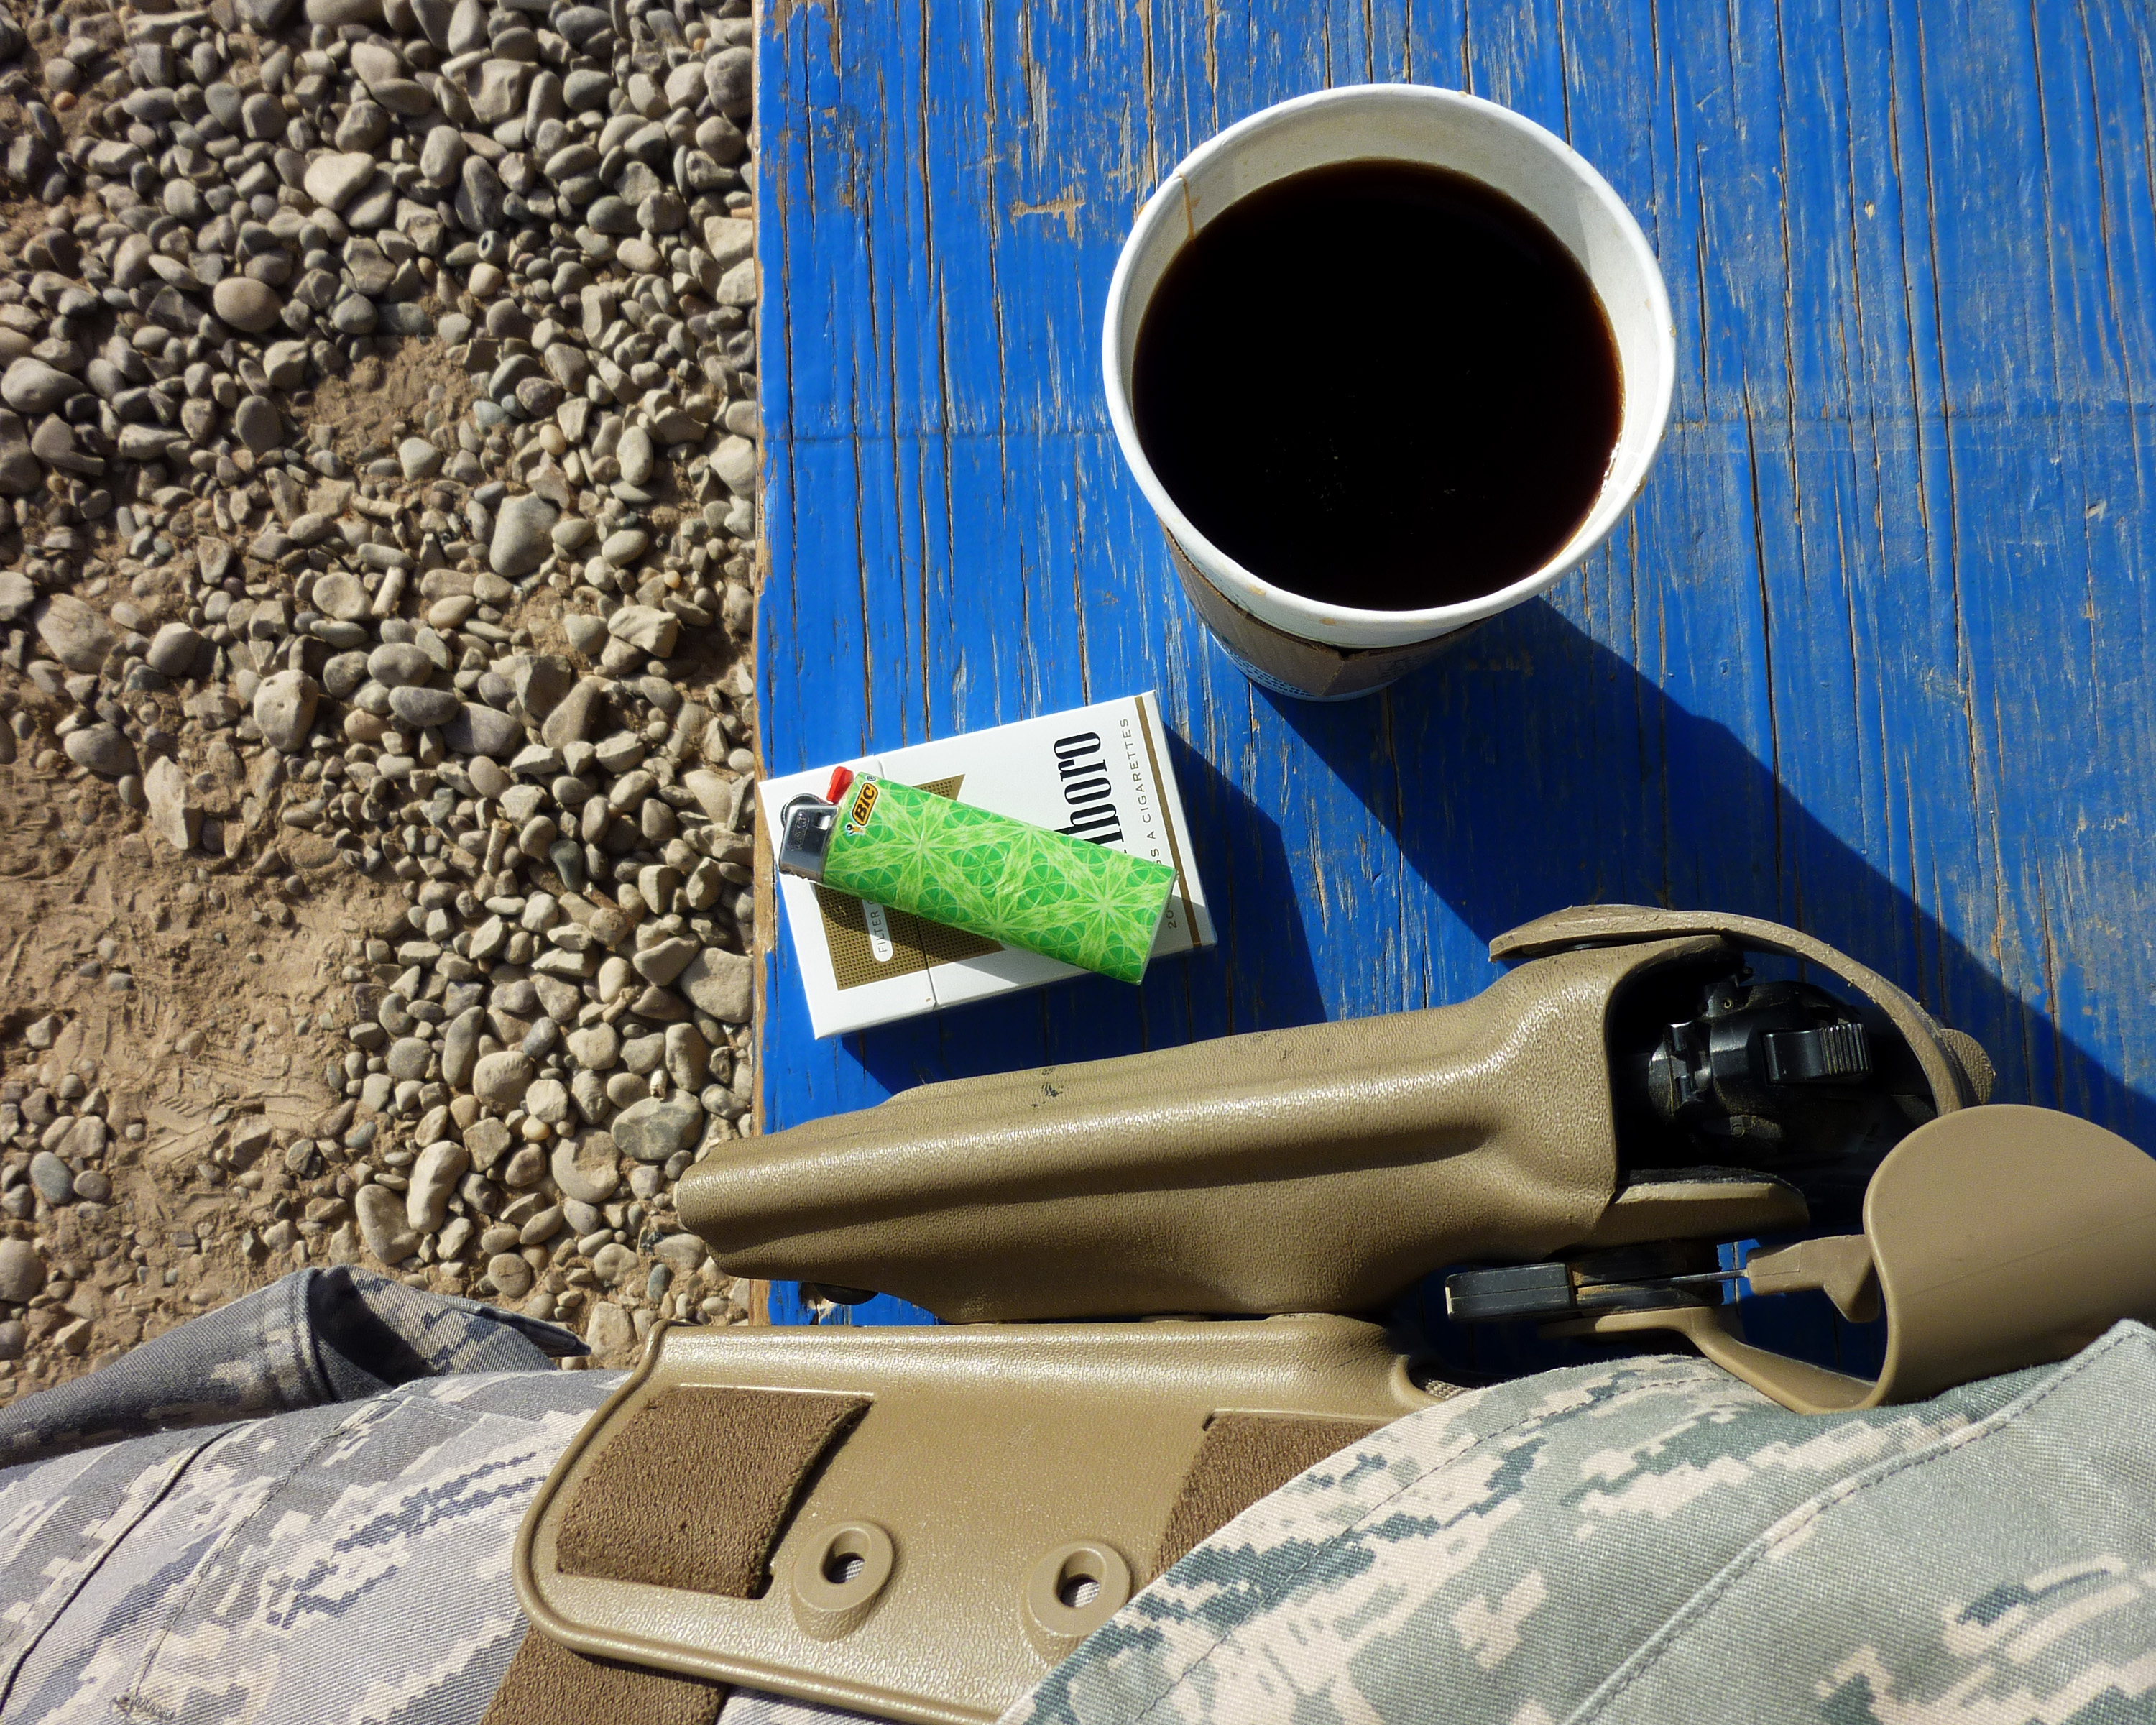
coffee, blue, weapon, cigarettes, gun, 2010, jointbasebalad, firearm, man made object